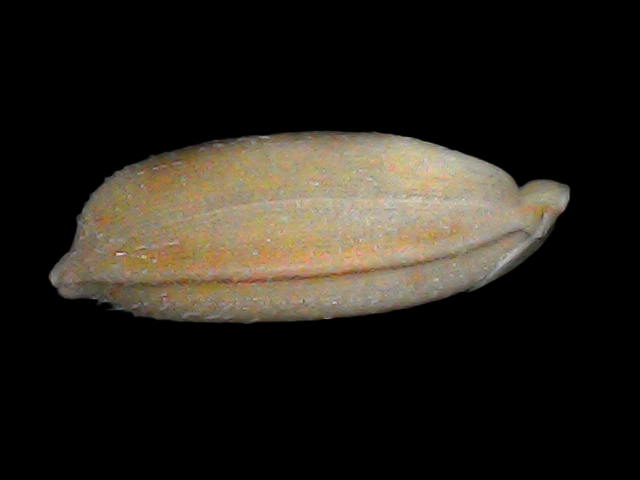
Rice variety: Br22